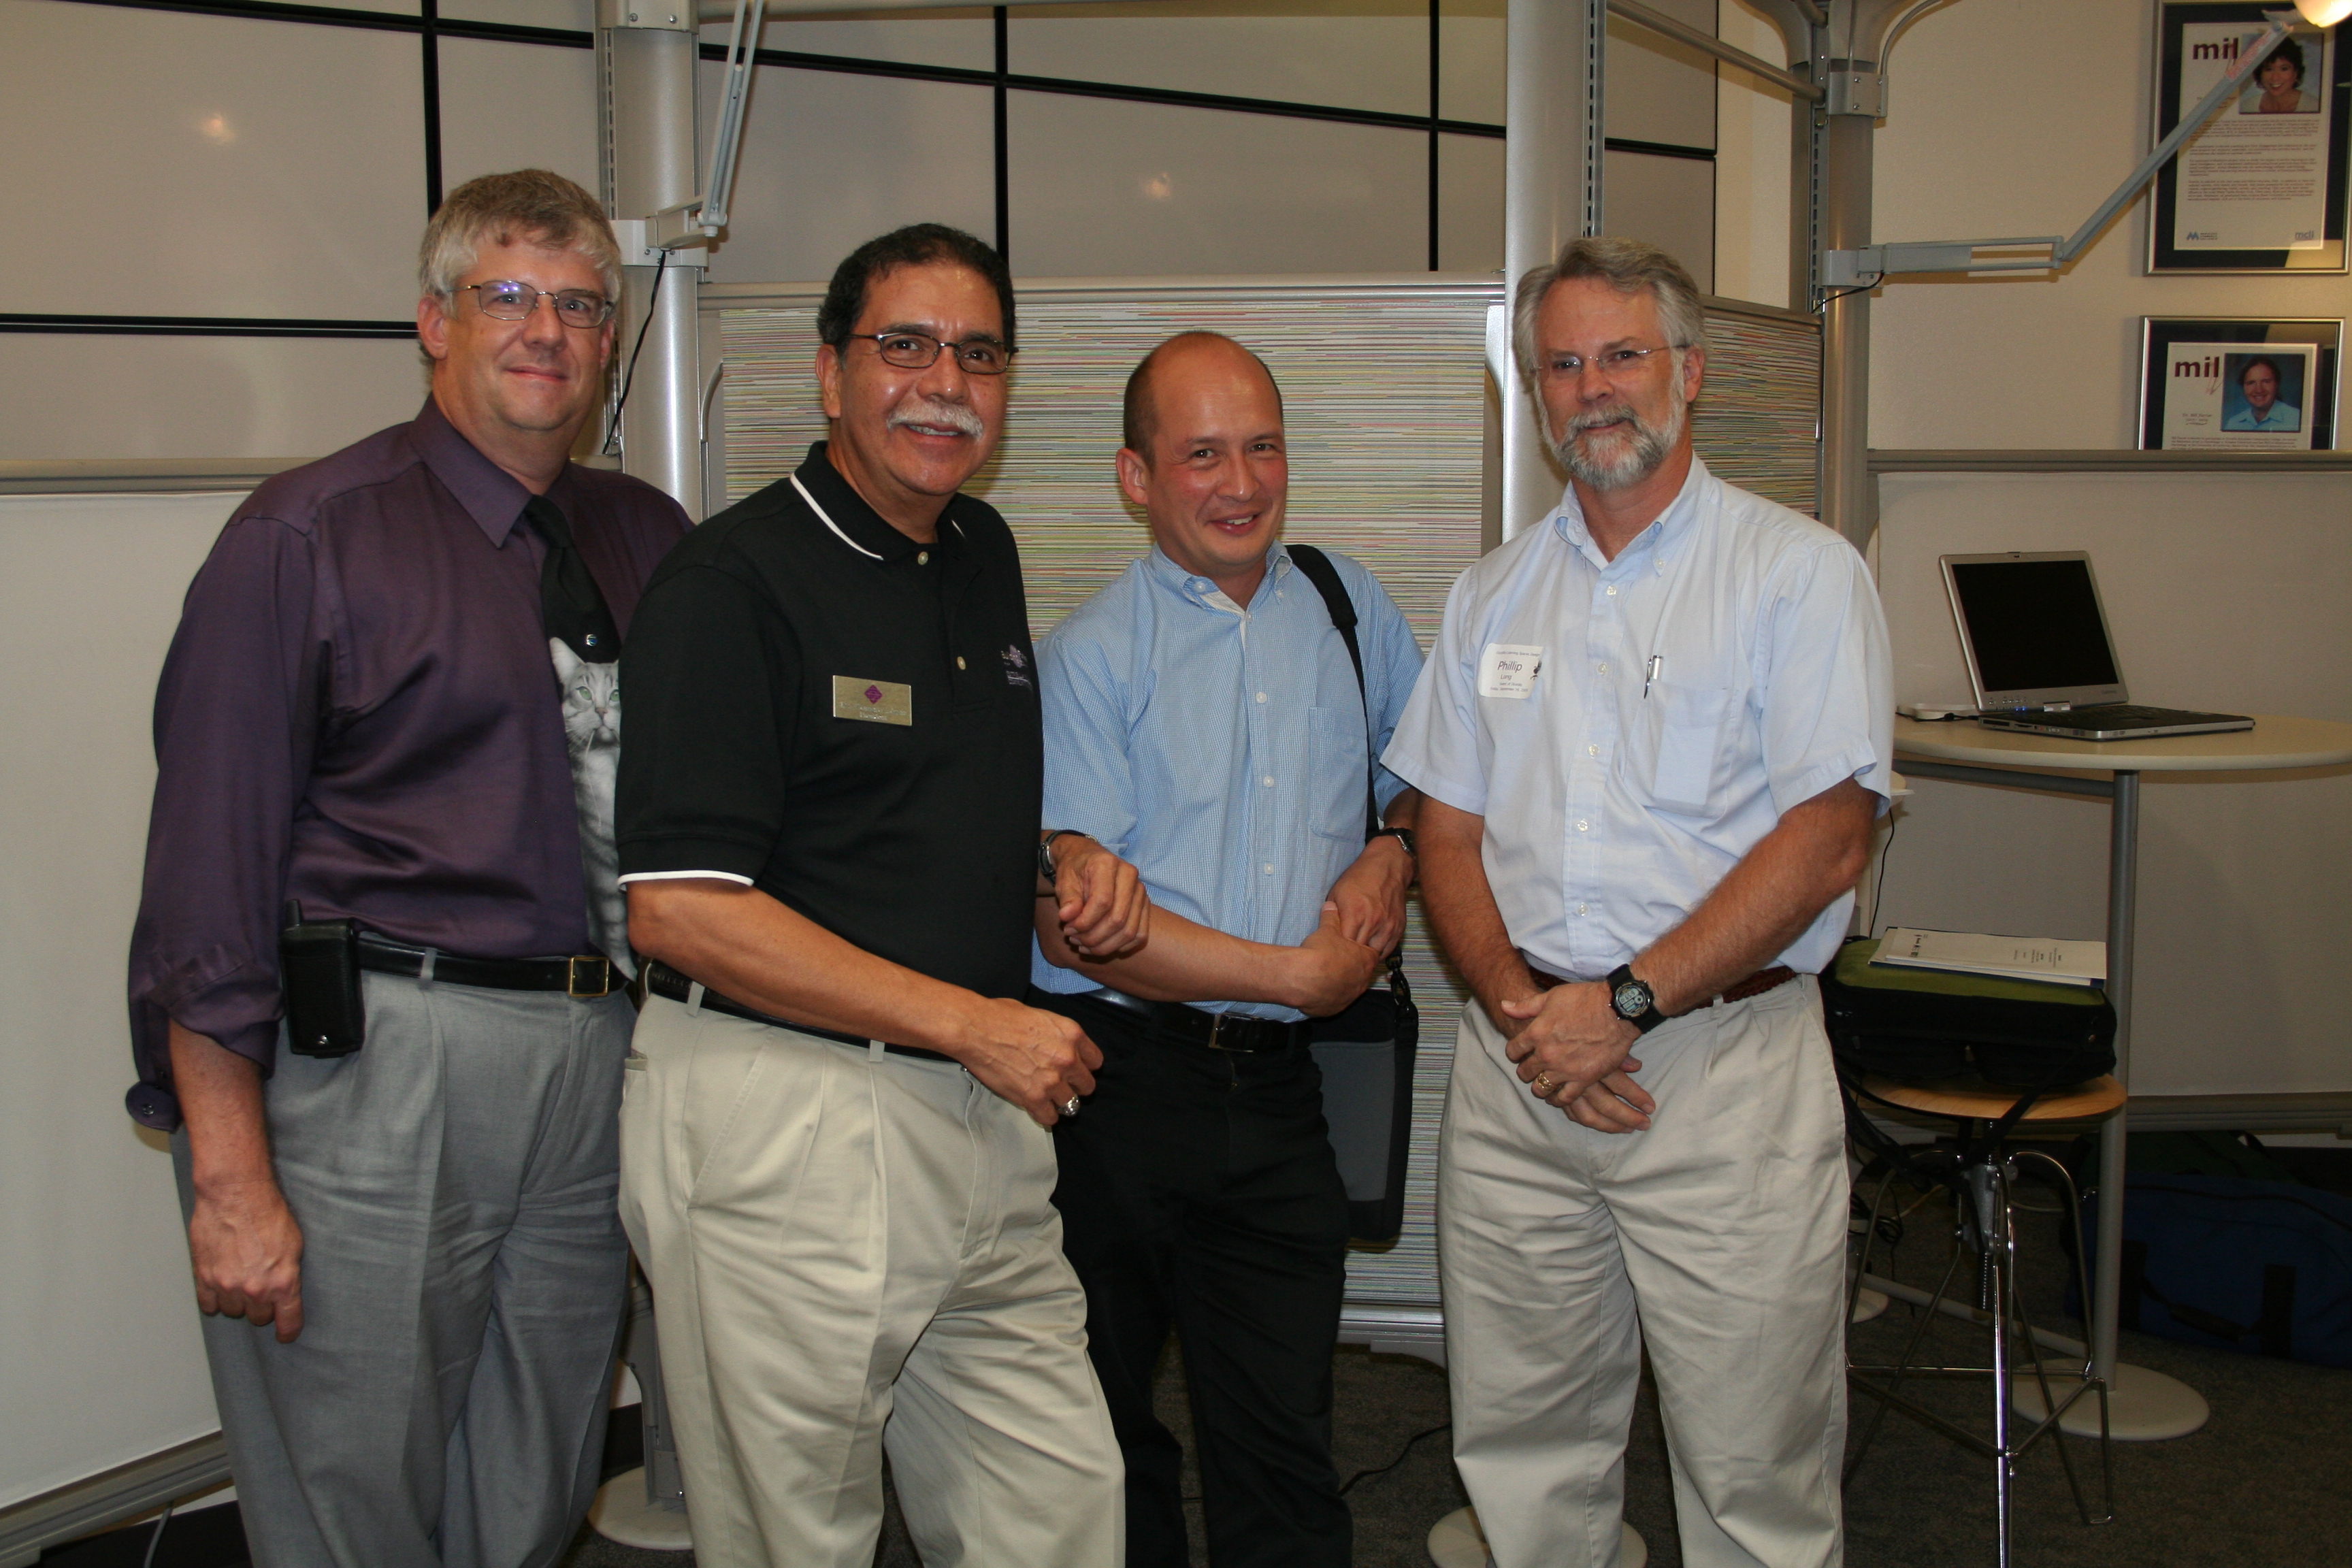
professional, team, ocotillo, ocospaces905